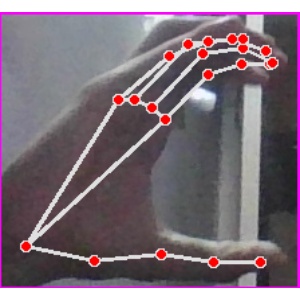
अक्षर: ऋ